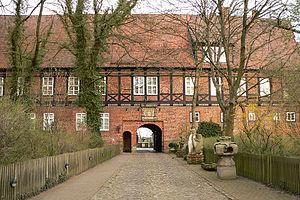
Le château d'Ahlden est un château situé dans la commune d'Ahlden, dans le Land de Basse-Saxe en Allemagne.